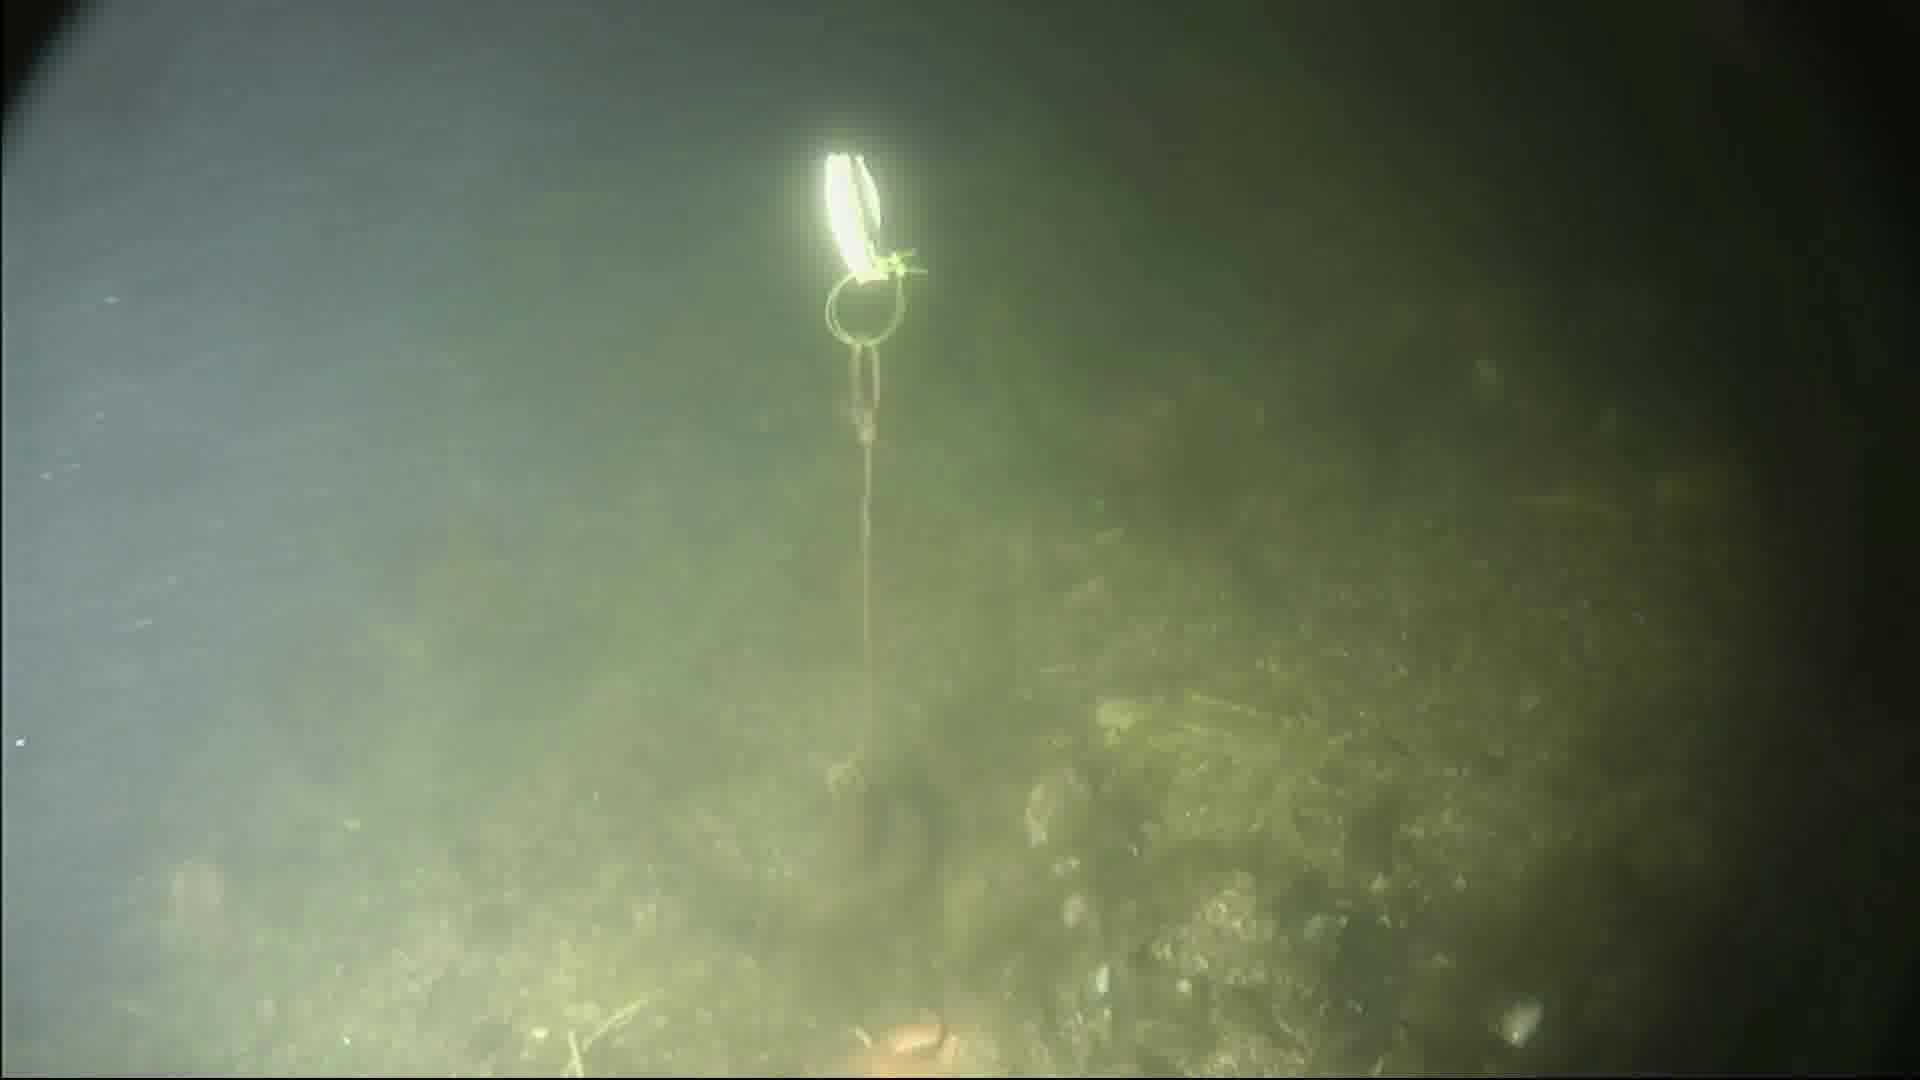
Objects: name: starfish